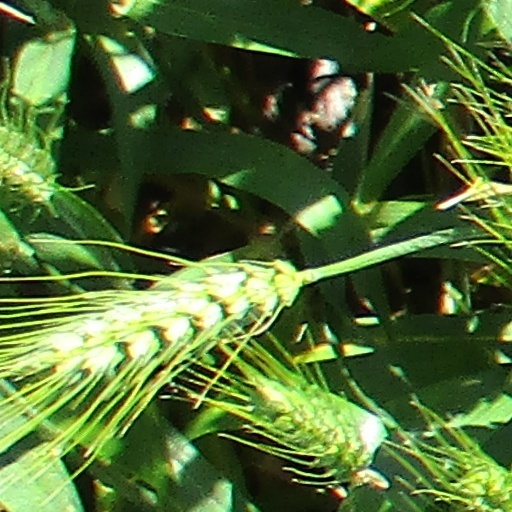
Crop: wheat